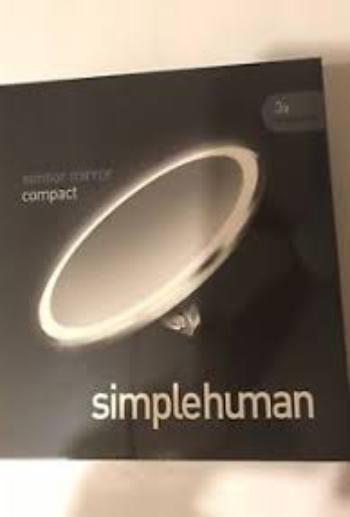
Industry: Necessities